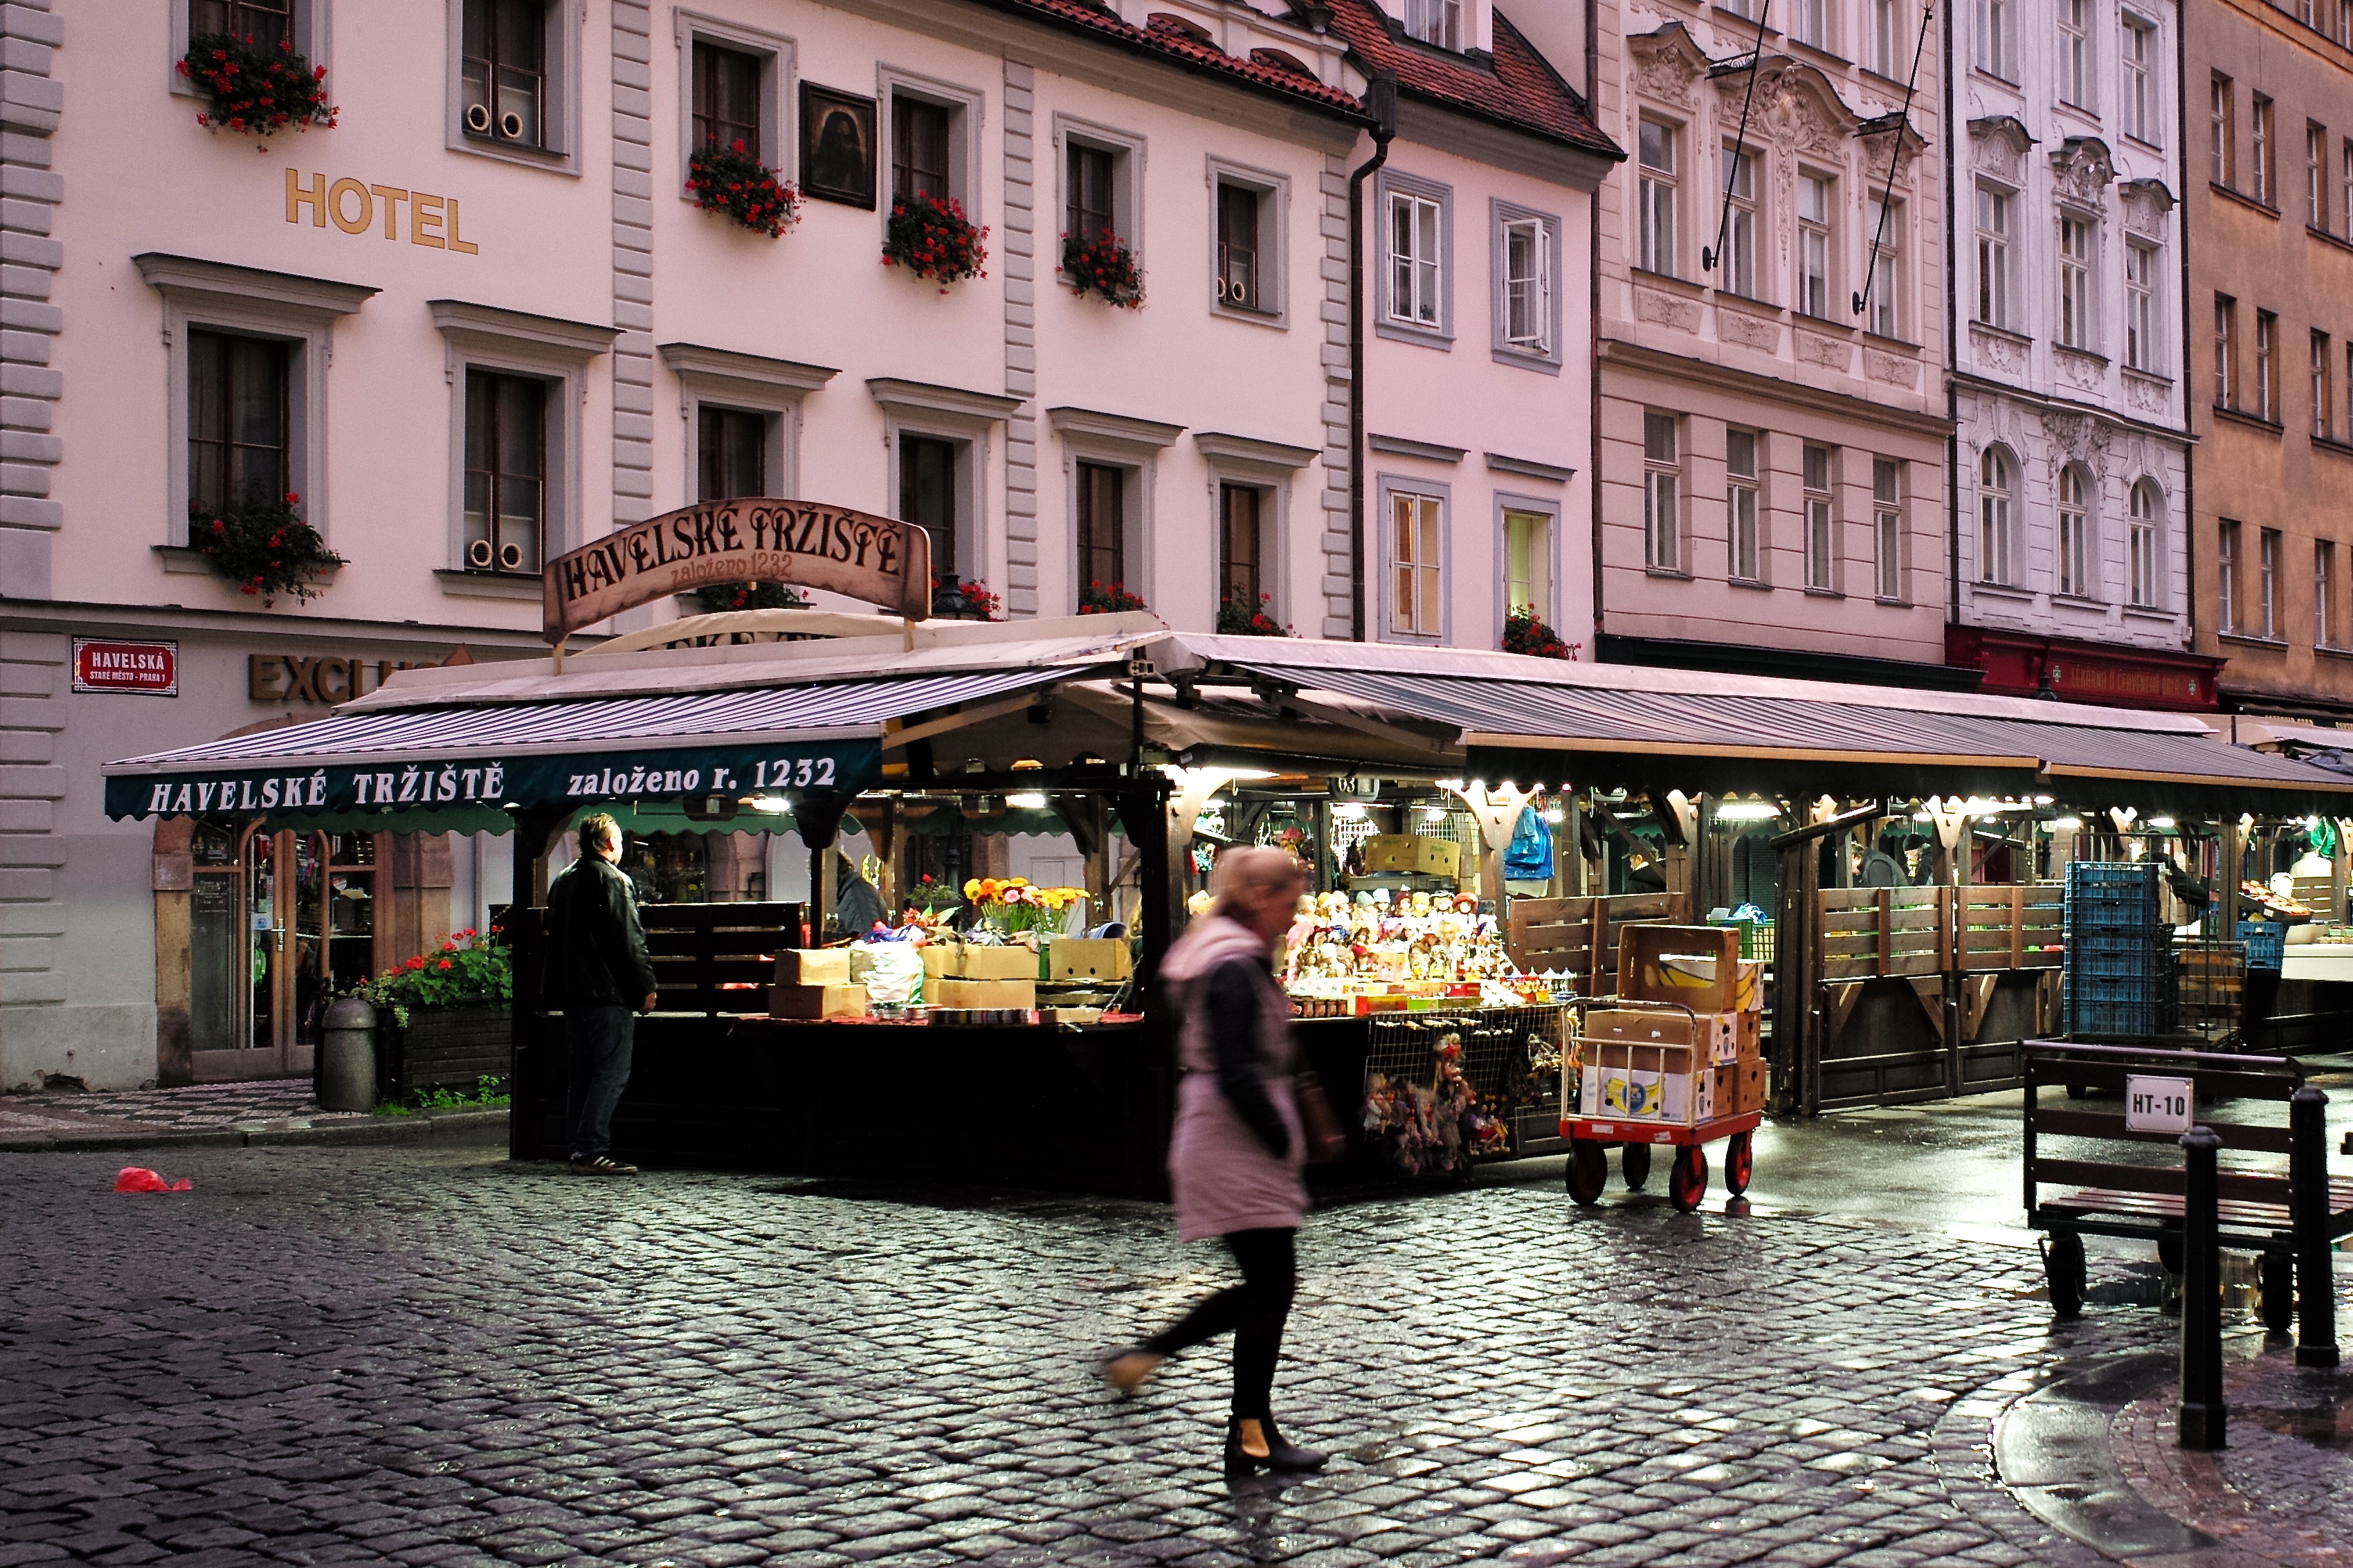
pedestrian, road, street, town, city, cityscape, downtown, travel, tourism, waterway, infrastructure, urban area, human settlement